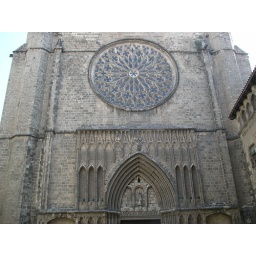
Barcelona - Barcelona Barri Gotic church in the Placa de Pi includes this beautiful rosette stained glass window..